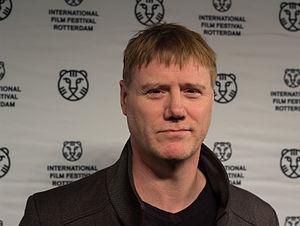
Steven Waddington est un acteur britannique. Il est découvert par le grand public en 1992 grâce à son rôle dans Le Dernier des Mohicans de Michael Mann, où il interprète le major Duncan Heyward.